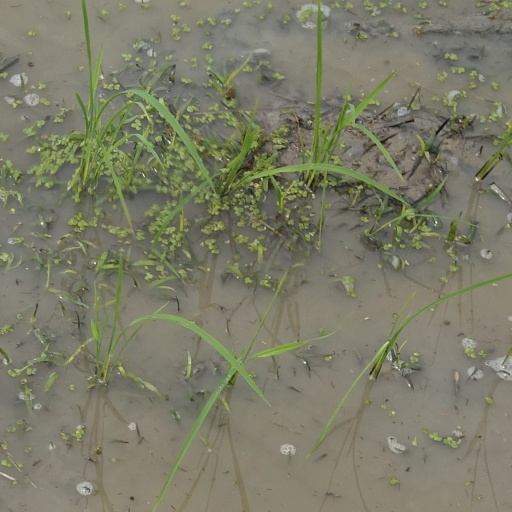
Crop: rice